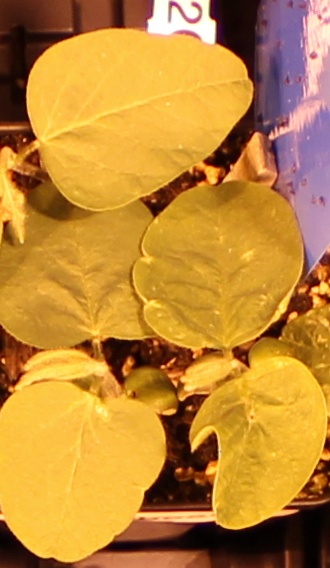
Label: Soybean